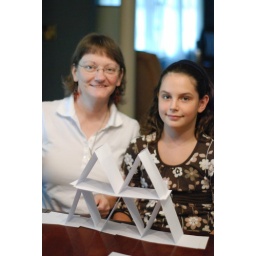
Niece building a card tower -- we're posing with each step in case it collapses